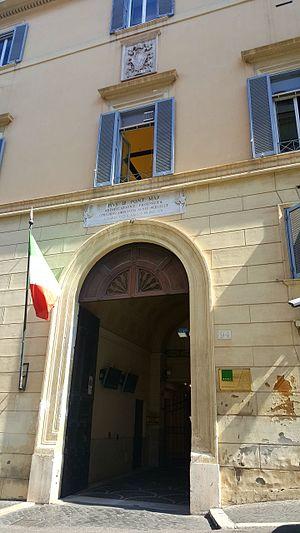
L'Agenzia Nazionale Stampa Associata, plus connu sous le sigle ANSA, est la principale agence de presse italienne et la cinquième dans le monde, fondée à Rome en 1945 pour succéder à l'agence Stefani.